1924 Auckland Rugby League season

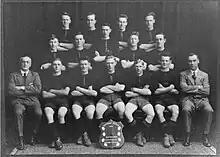
City Rovers 3rd Grade side which won the championship. Ernie Asher is seated on the left.

Otahuhu Rovers won the competition after defeating Richmond Rovers 17-5 on September 6 in the final. Otahuhu had won the A Section and Richmond the B Section. The standings are incomplete with around 18 rounds being played. Athletic withdrew after 3 rounds, Marist and Ellerslie withdrew after 7 rounds, and the Manukau side withdrew when the Manukau board switched to rugby union in protest at a decision by Auckland Rugby League in July. Kingsland won the knockout final when they defeated Otahuhu 6 points to 3 on October 18.